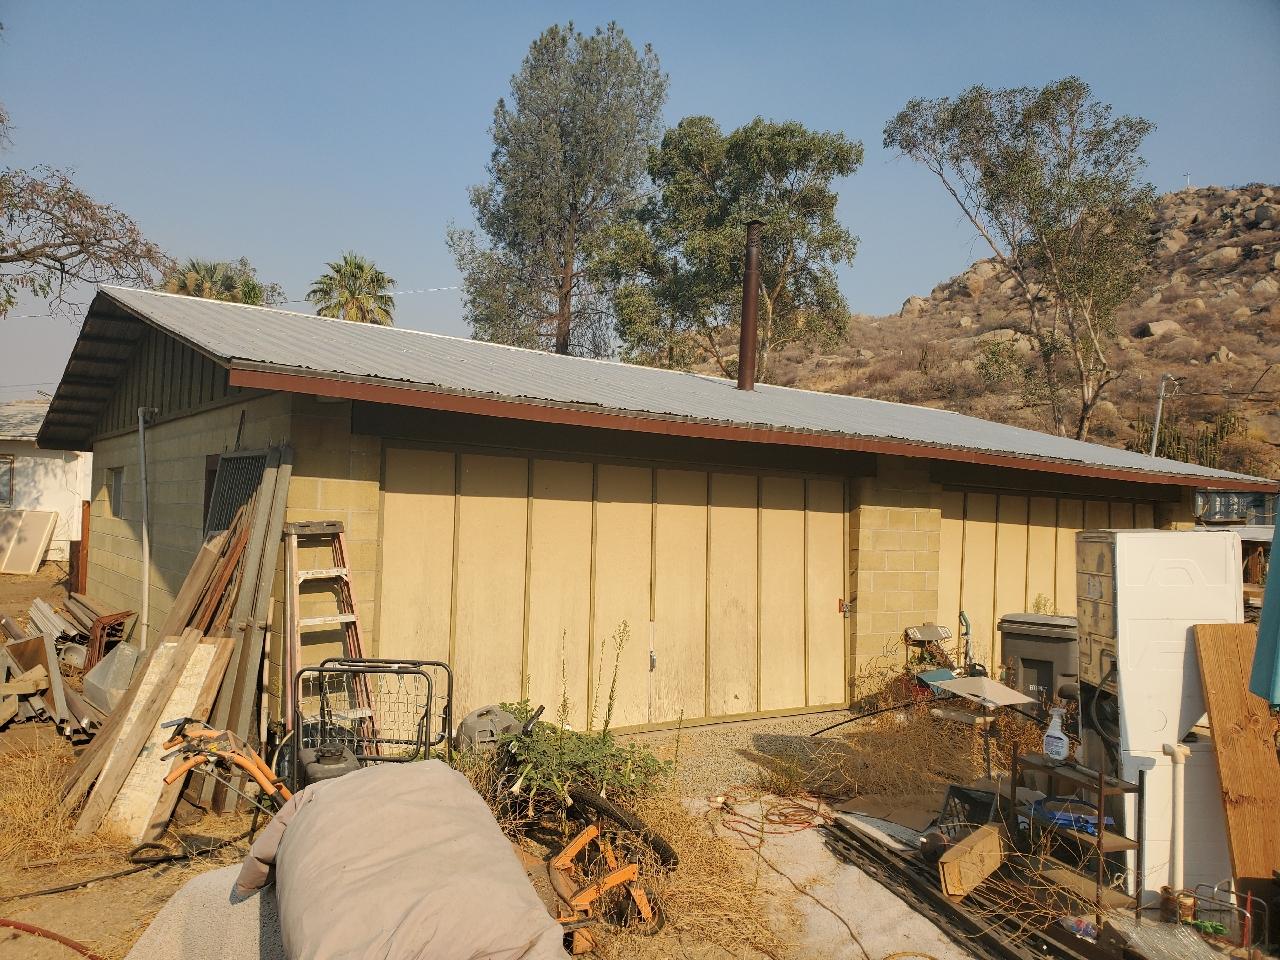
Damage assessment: no_damage